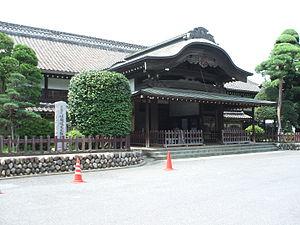
Le château de Kawagoe est un château de plaine situé dans la ville de Kawagoe, préfecture de Saitama au Japon. C'est le plus proche château de Tokyo encore accessible aux visiteurs puisque le château d'Edo est à présent le palais impérial japonais et n'est pratiquement pas ouvert au tourisme.
Les cent châteaux japonais remarquables est une liste dressée en 2006 par la Fondation des châteaux japonais sur des critères d'importance culturelle, historique et de signification régionale.